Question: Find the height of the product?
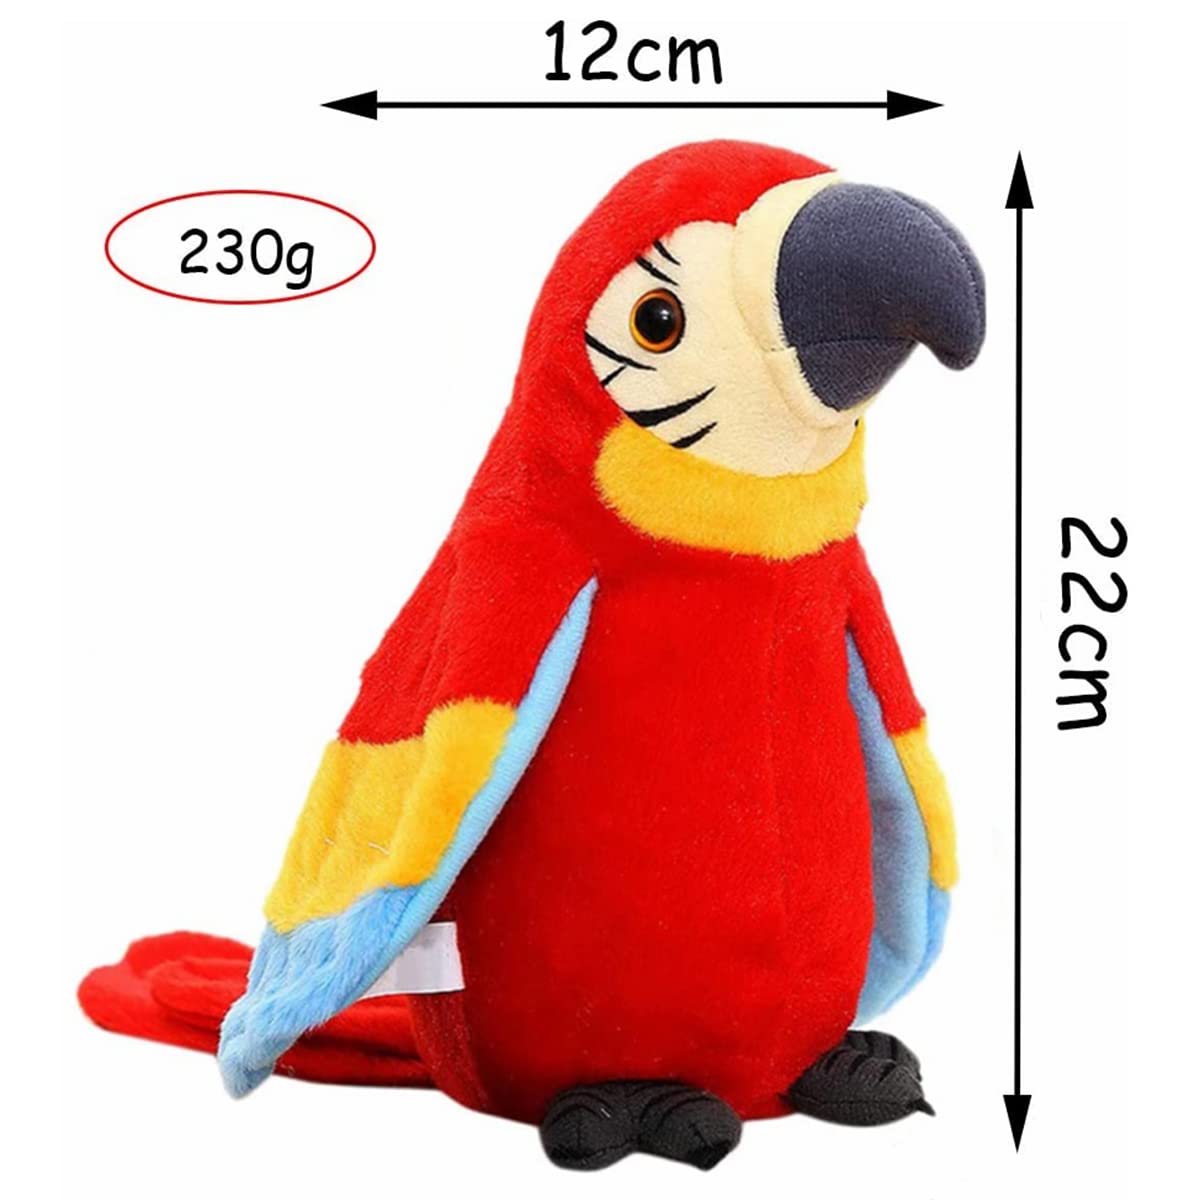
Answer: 22.0 centimetre